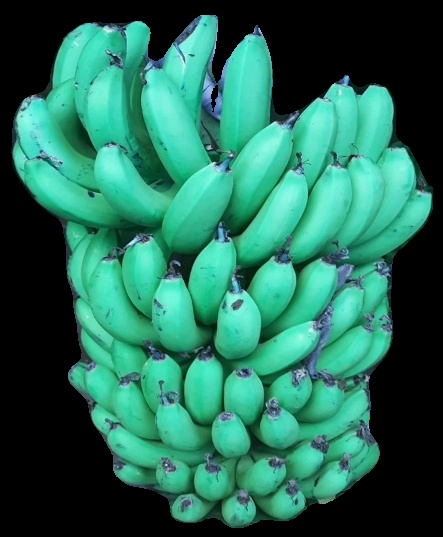
Variety: pachbale
Grade: grade1